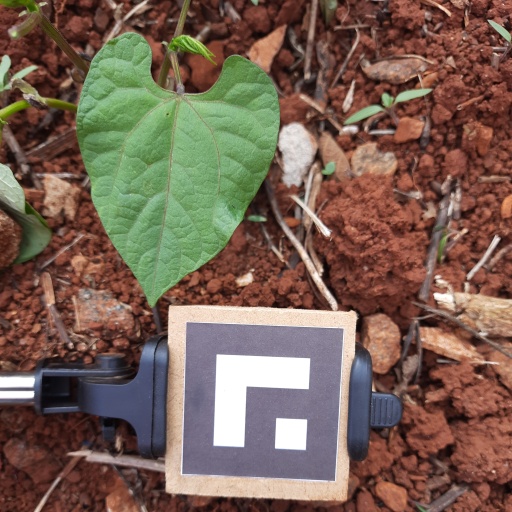
Observations: wavy surface, eating holes in the center, under cloudy sky, insect on surface